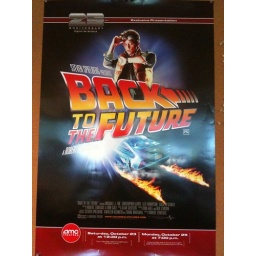
Saw this little flick, digitally remastered, on the big screen in a packed theater last night. So fun.